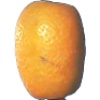
Label: kumquats